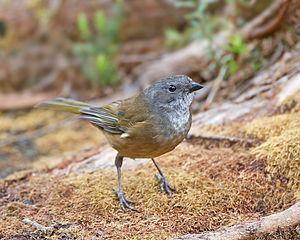
Ceci est une liste des oiseaux endémiques ou quasi-endémiques d'Australie.